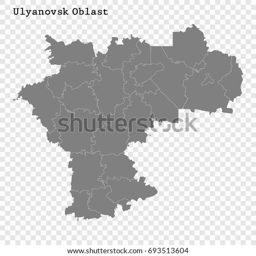
high quality map is a region with borders of the districts